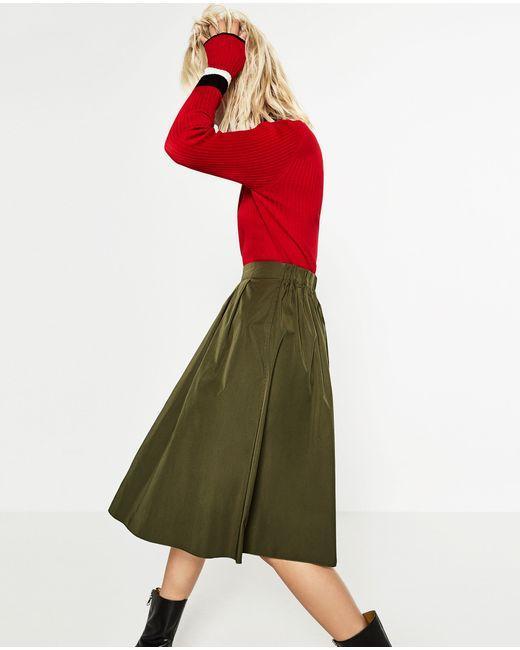
Midi-Rock in A-Form mit hoher Taille